Doppler broadening

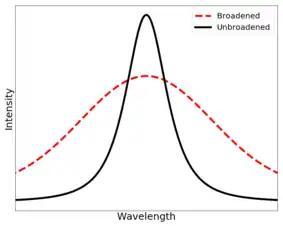
An example of a Doppler broadened line profile. The solid line represents an un-broadened emission profile, and the dashed line represents a broadened emission profile.

In atomic physics, Doppler broadening is broadening of spectral lines due to the Doppler effect caused by a distribution of velocities of atoms or molecules. Different velocities of the emitting (or absorbing) particles result in different Doppler shifts, the cumulative effect of which is the emission (absorption) line broadening.